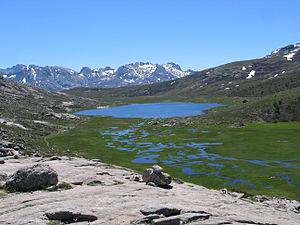
Le lac de Nino, source du Tavignano, est situé sur le plateau du Camputile. Il est entouré de pozzines, sortes de petits lacs tourbeux.
Le Tavignano est un fleuve côtier français de l'île de Corse, qui se jette dans la mer Tyrrhénienne.